Worth's Block

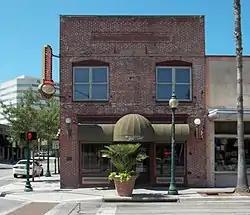

Worth's Block, also known as the Gator Club, is a historic building in Sarasota, Florida. It is located at 1490 Main Street. It was added to the U.S. National Register of Historic Places in 1998.